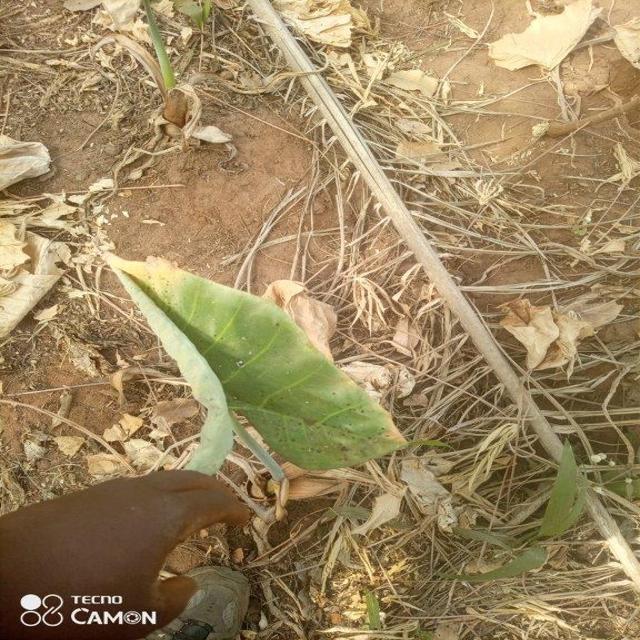
Label: Mid_Blight